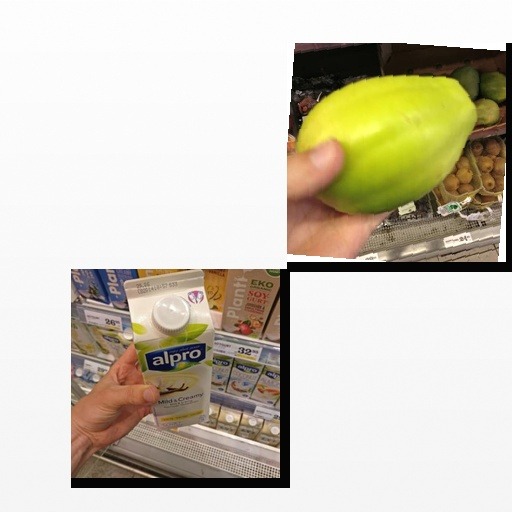
Food items: papaya, vanilla_soy_yogurt